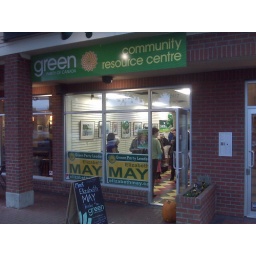
Starting to look like a bit like an election: @elizabethmay campaign office open house in Sidney, BC